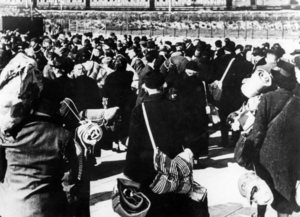
L'histoire des Juifs aux Pays-Bas commence après l'expulsion des Juifs d'Espagne en 1482, quand les premiers Marranes arrivent aux Pays-Bas en 1593 qu'une importante communauté juive se développe dans ce pays. Elle participe grandement à la prospérité du pays jusqu'au xxᵉ siècle quand elle est exterminée lors de l'occupation nazie du pays. Aujourd'hui, il subsiste une communauté juive d'environ 29 900 personnes.